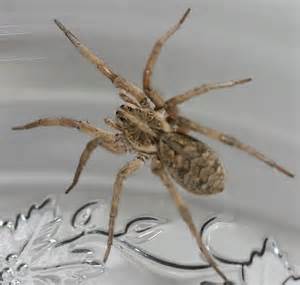
Label: ragno